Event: Nepal Earthquake
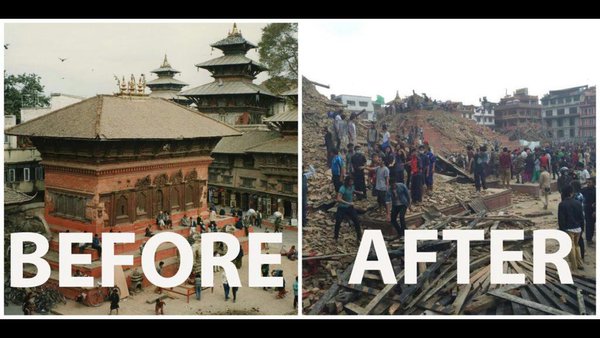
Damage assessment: damage